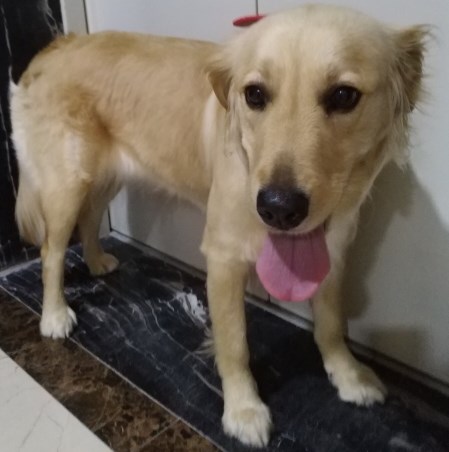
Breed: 5355-n000126-golden_retriever